History of electrochemistry

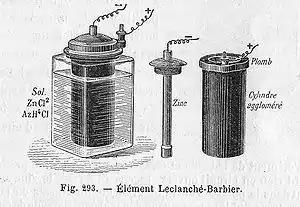
Leclanché cell

In 1866, Georges Leclanché patented a new battery system, which was immediately successful. Leclanché's original cell was assembled in a porous pot. The positive electrode (the cathode) consisted of crushed manganese dioxide with a little carbon mixed in. The negative pole (anode) was a zinc rod. The cathode was packed into the pot, and a carbon rod was inserted to act as a current collector. The anode and the pot were then immersed in an ammonium chloride solution. The liquid acted as the electrolyte, readily seeping through the porous pot and making contact with the cathode material. Leclanché's "wet" cell became the forerunner to the world's first widely used battery, the zinc-carbon cell.